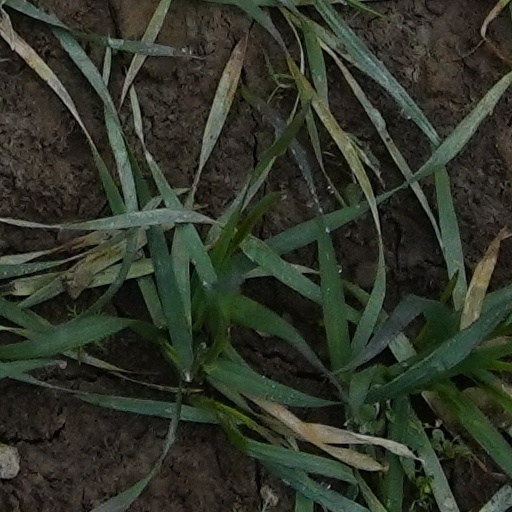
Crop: wheat